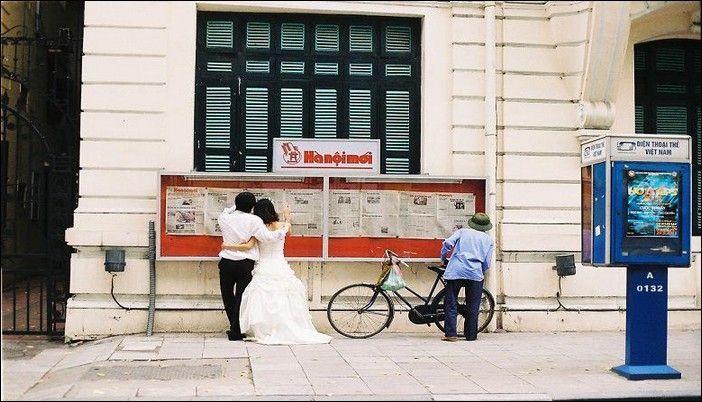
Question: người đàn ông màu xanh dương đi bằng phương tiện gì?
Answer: đi bằng xe đạp